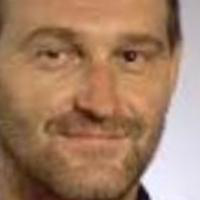
Age group: age 31-40